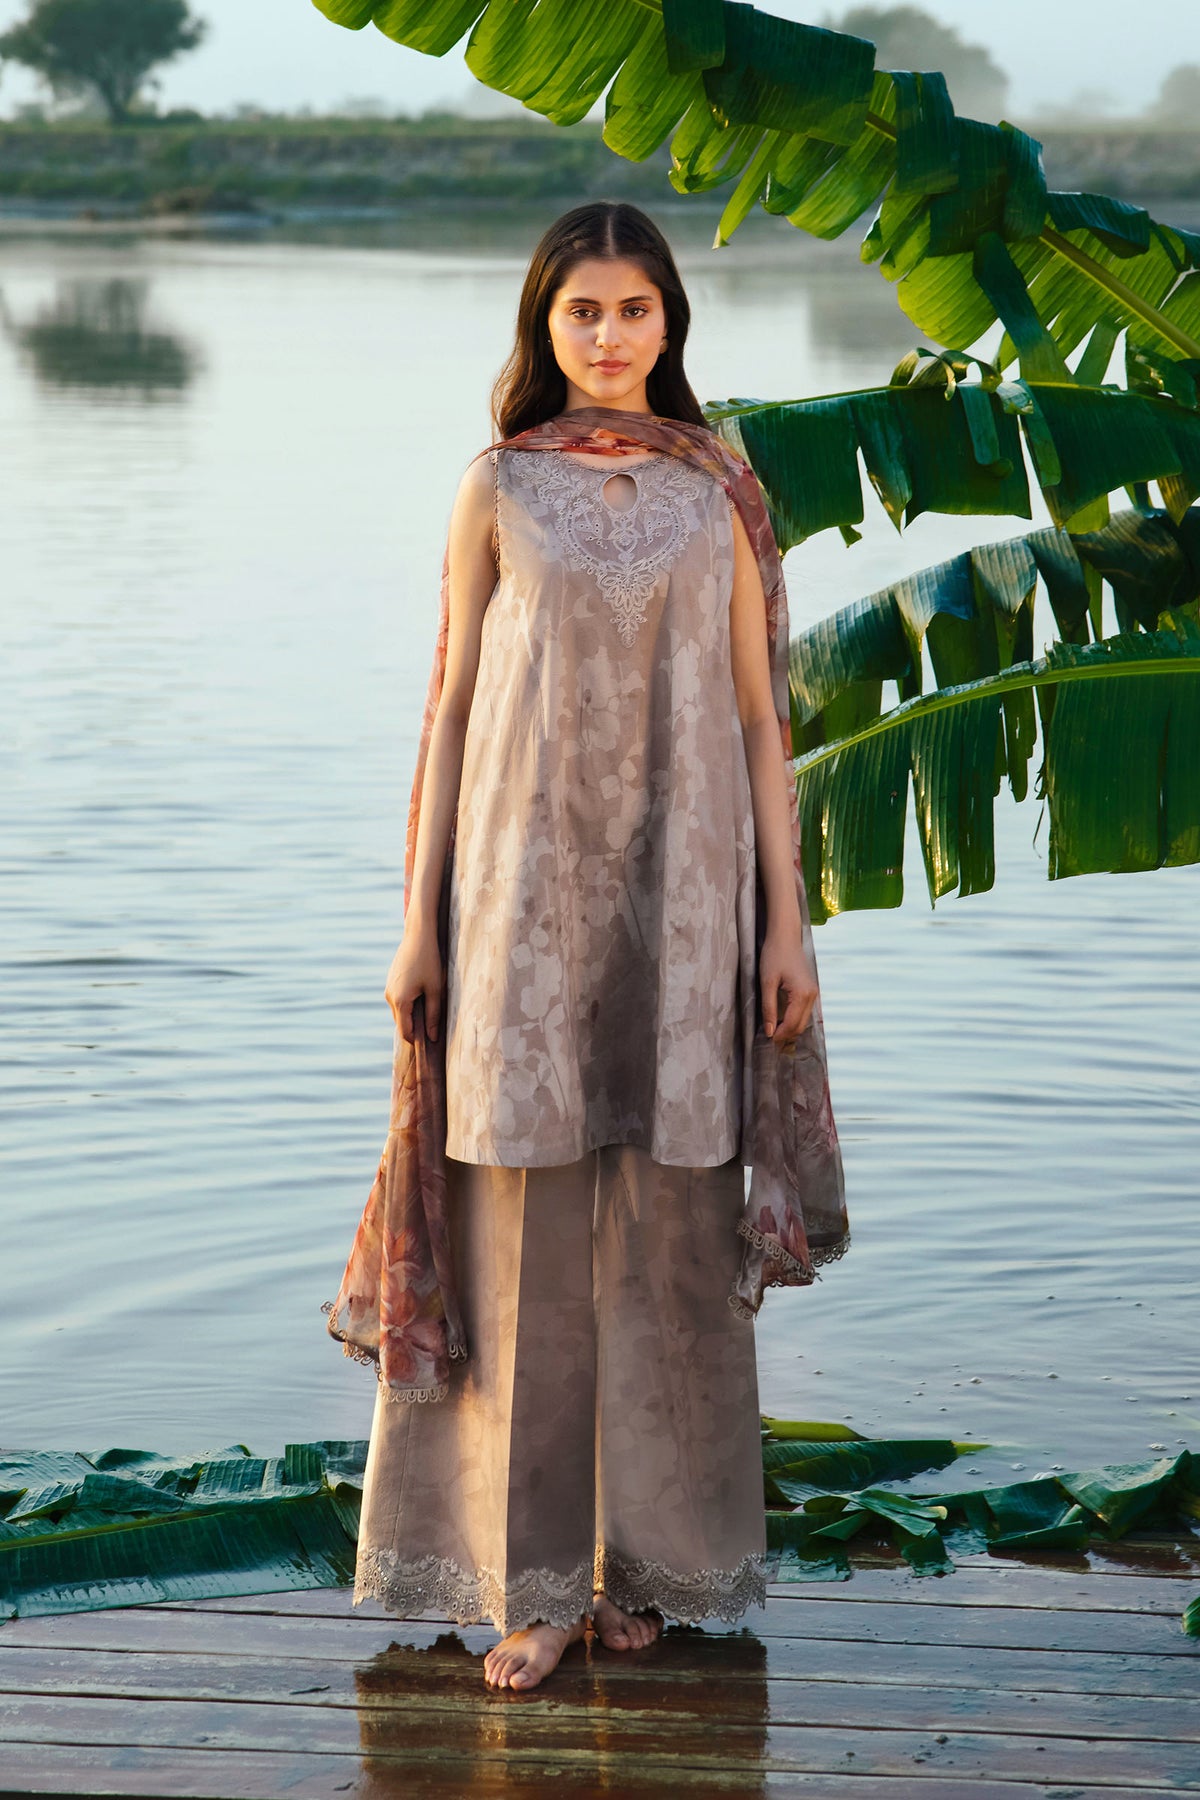
beige kashmir embroidered salwar